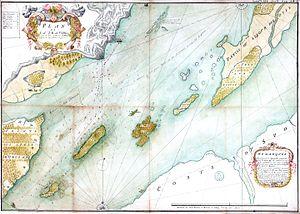
Plan de la traverse qui est dans la Riviere de l'Amerique à sept lieues de Quebec
Le fleuve Saint-Laurent est un fleuve situé au nord-est de l'Amérique du Nord reliant les Grands Lacs à l'océan Atlantique. Il est le seul émissaire du bassin des Grands Lacs. Sur la première partie de son parcours, il marque la frontière entre le Canada et les États-Unis, plus précisément entre la province canadienne de l'Ontario et l'État américain de New York, avant de traverser la province du Québec, pour se jeter dans le golfe du Saint-Laurent, dans l'ouest de l'océan Atlantique. Long de 1 197 km, son estuaire est le plus grand sur Terre avec une largeur de 48 km et une longueur de 370 km.